Amon Amarth

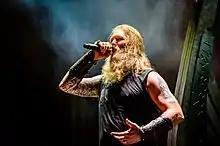
Johan Hegg in 2017

The band emerged from the previous grindcore (or death metal) band Scum, founded in 1988 by Paul "Themgoroth" Mäkitalo (Dark Funeral) on vocals, Olavi Mikkonen on lead guitar, Petri Tarvainen on bass and Vesa Meriläinen played on rhythm guitar.